Noon chai

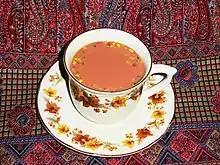
Kashmiri chai

Kashmiri Hindus refer to this Kashmiri tea as "Sheer chai". "Shir", the term from which "Sheer chai" is derived from, means "milk" in Persian.